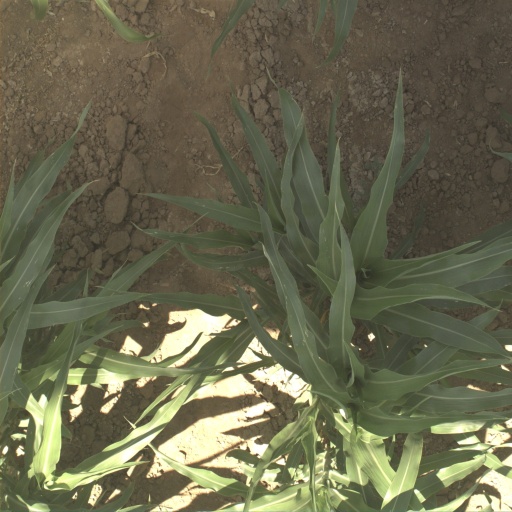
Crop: sorghum